Alejandro Bernales

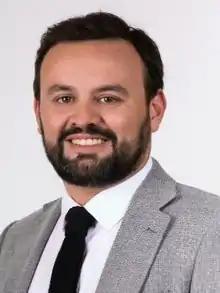

Alejandro Javier Maldonado Bernales (born 2 February 1979) is a Chilean graphic designer and politician who serves as a parliamentary in the Chamber of Deputies of Chile.